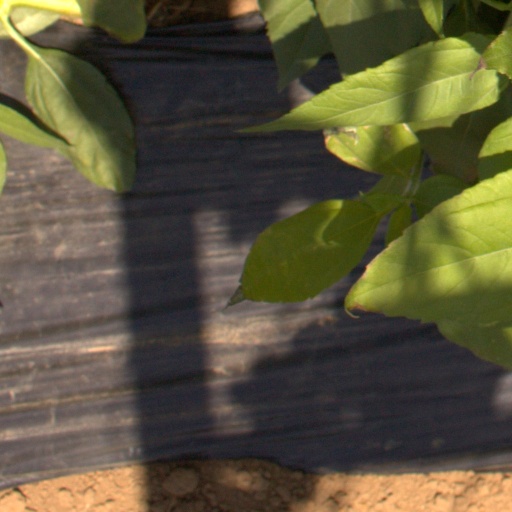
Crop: Jerusalem artichoke